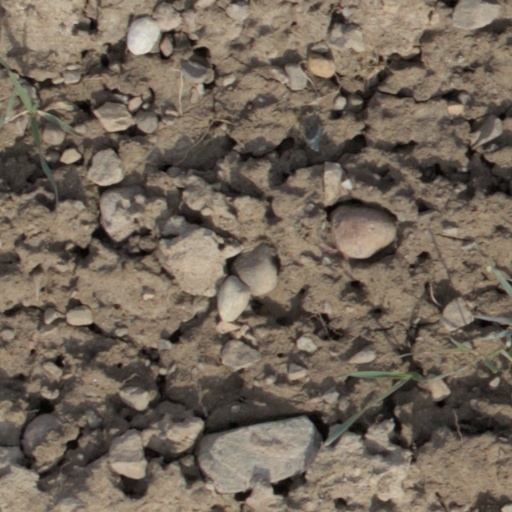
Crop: wheat